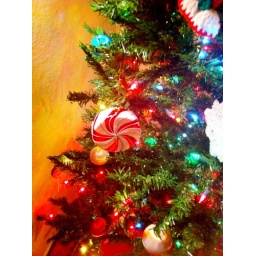
Its a rainbowy cute colorful christmas in my house i LOVE it hehe